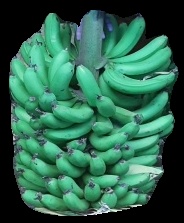
Variety: pachbale
Grade: grade1